Palaiologos

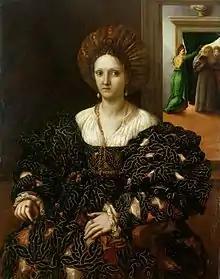
Portrait believed to depict Margaret Paleologa (d. 1566), the last living member of the Palaeologus-Montferrat family

The Byzantine aristocracy were less than eager of sending one of Andronikos II's sons to claim Montferrat. That a Byzantine prince, born in the purple, would be sent to live among, and rule over, Latins, was bad enough but there were also fears that he and his descendants might become 'Latinized' and that the Italians, as a result of the Montferrat inheritance, could launch an invasion in the future in hopes of placing a Catholic Palaiologos on the Byzantine throne. In the end, Andronikos II's fourth son (in order to not jeopardize the line of succession), Theodore, was chosen to travel to Montferrat, arriving there in 1306. Byzantine fears of Latinization became true; Theodore converted to Catholicism and on his visits to Constantinople, Theodore shocked the Byzantines with his shaven face and Western customs.